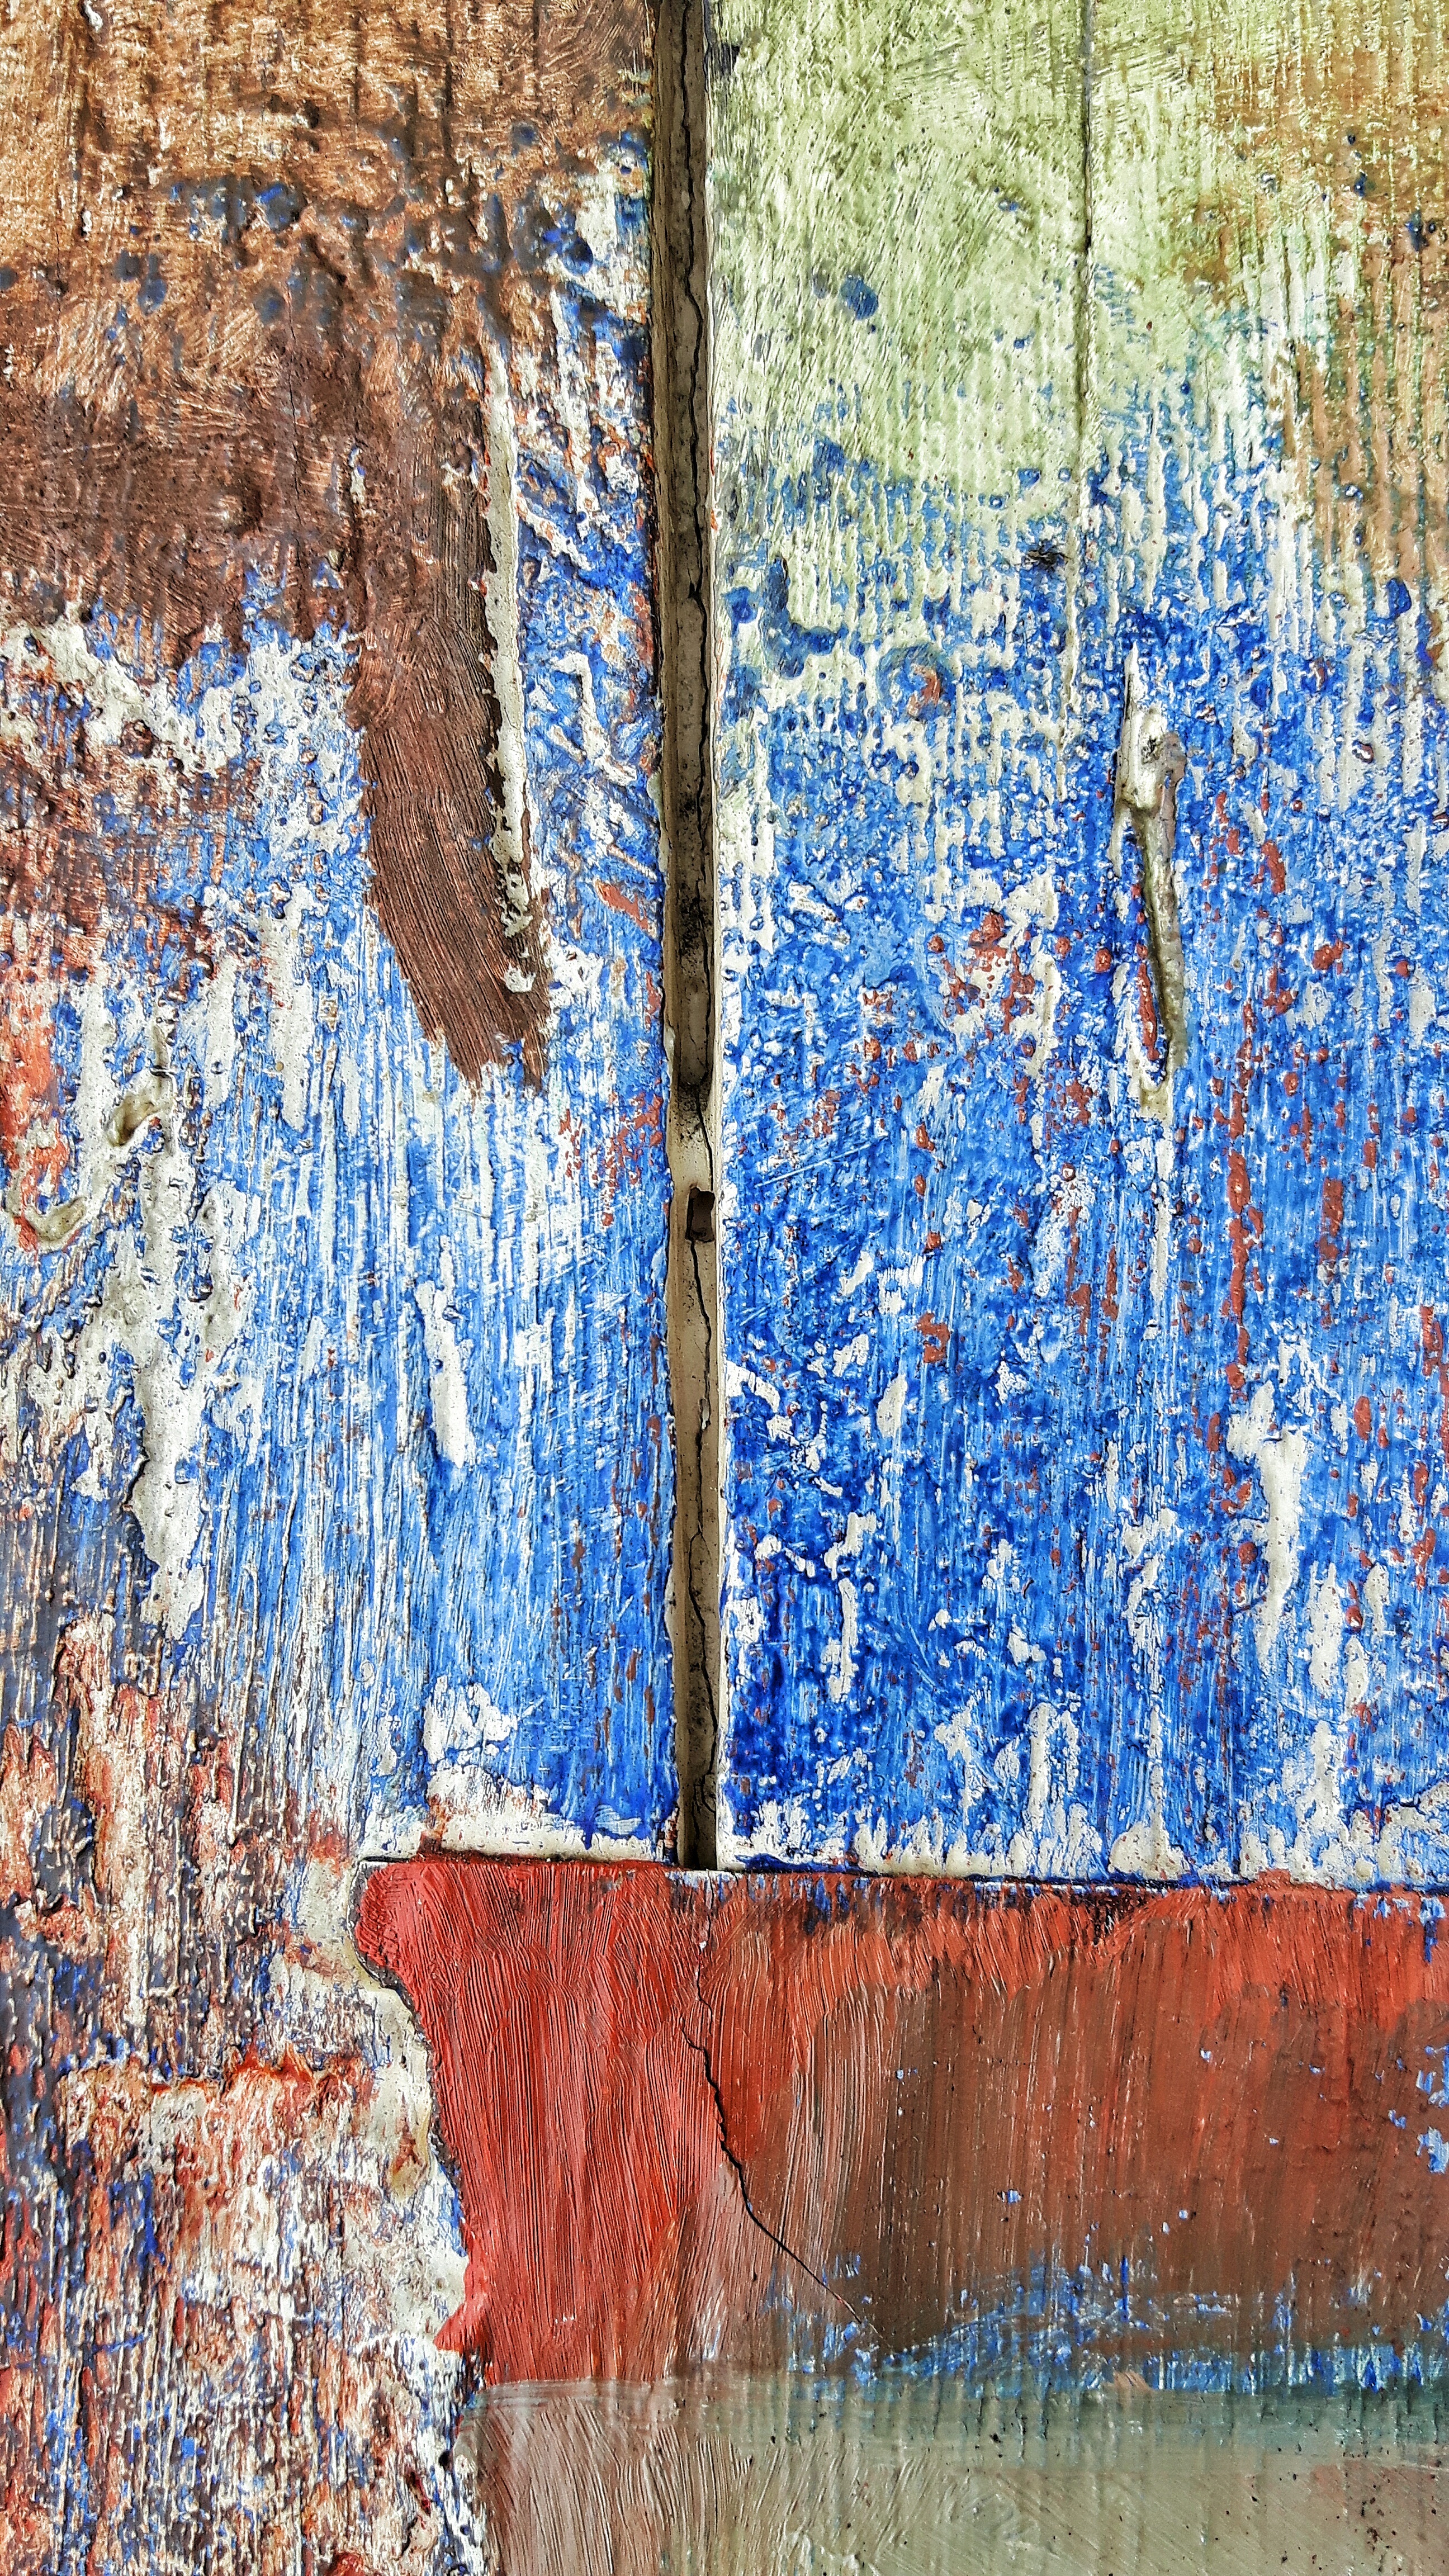
tree, wood, texture, flower, wall, color, artistic, blue, graffiti, painting, art, drawing, mural, modern art, the framework, acrylic paint, urban area